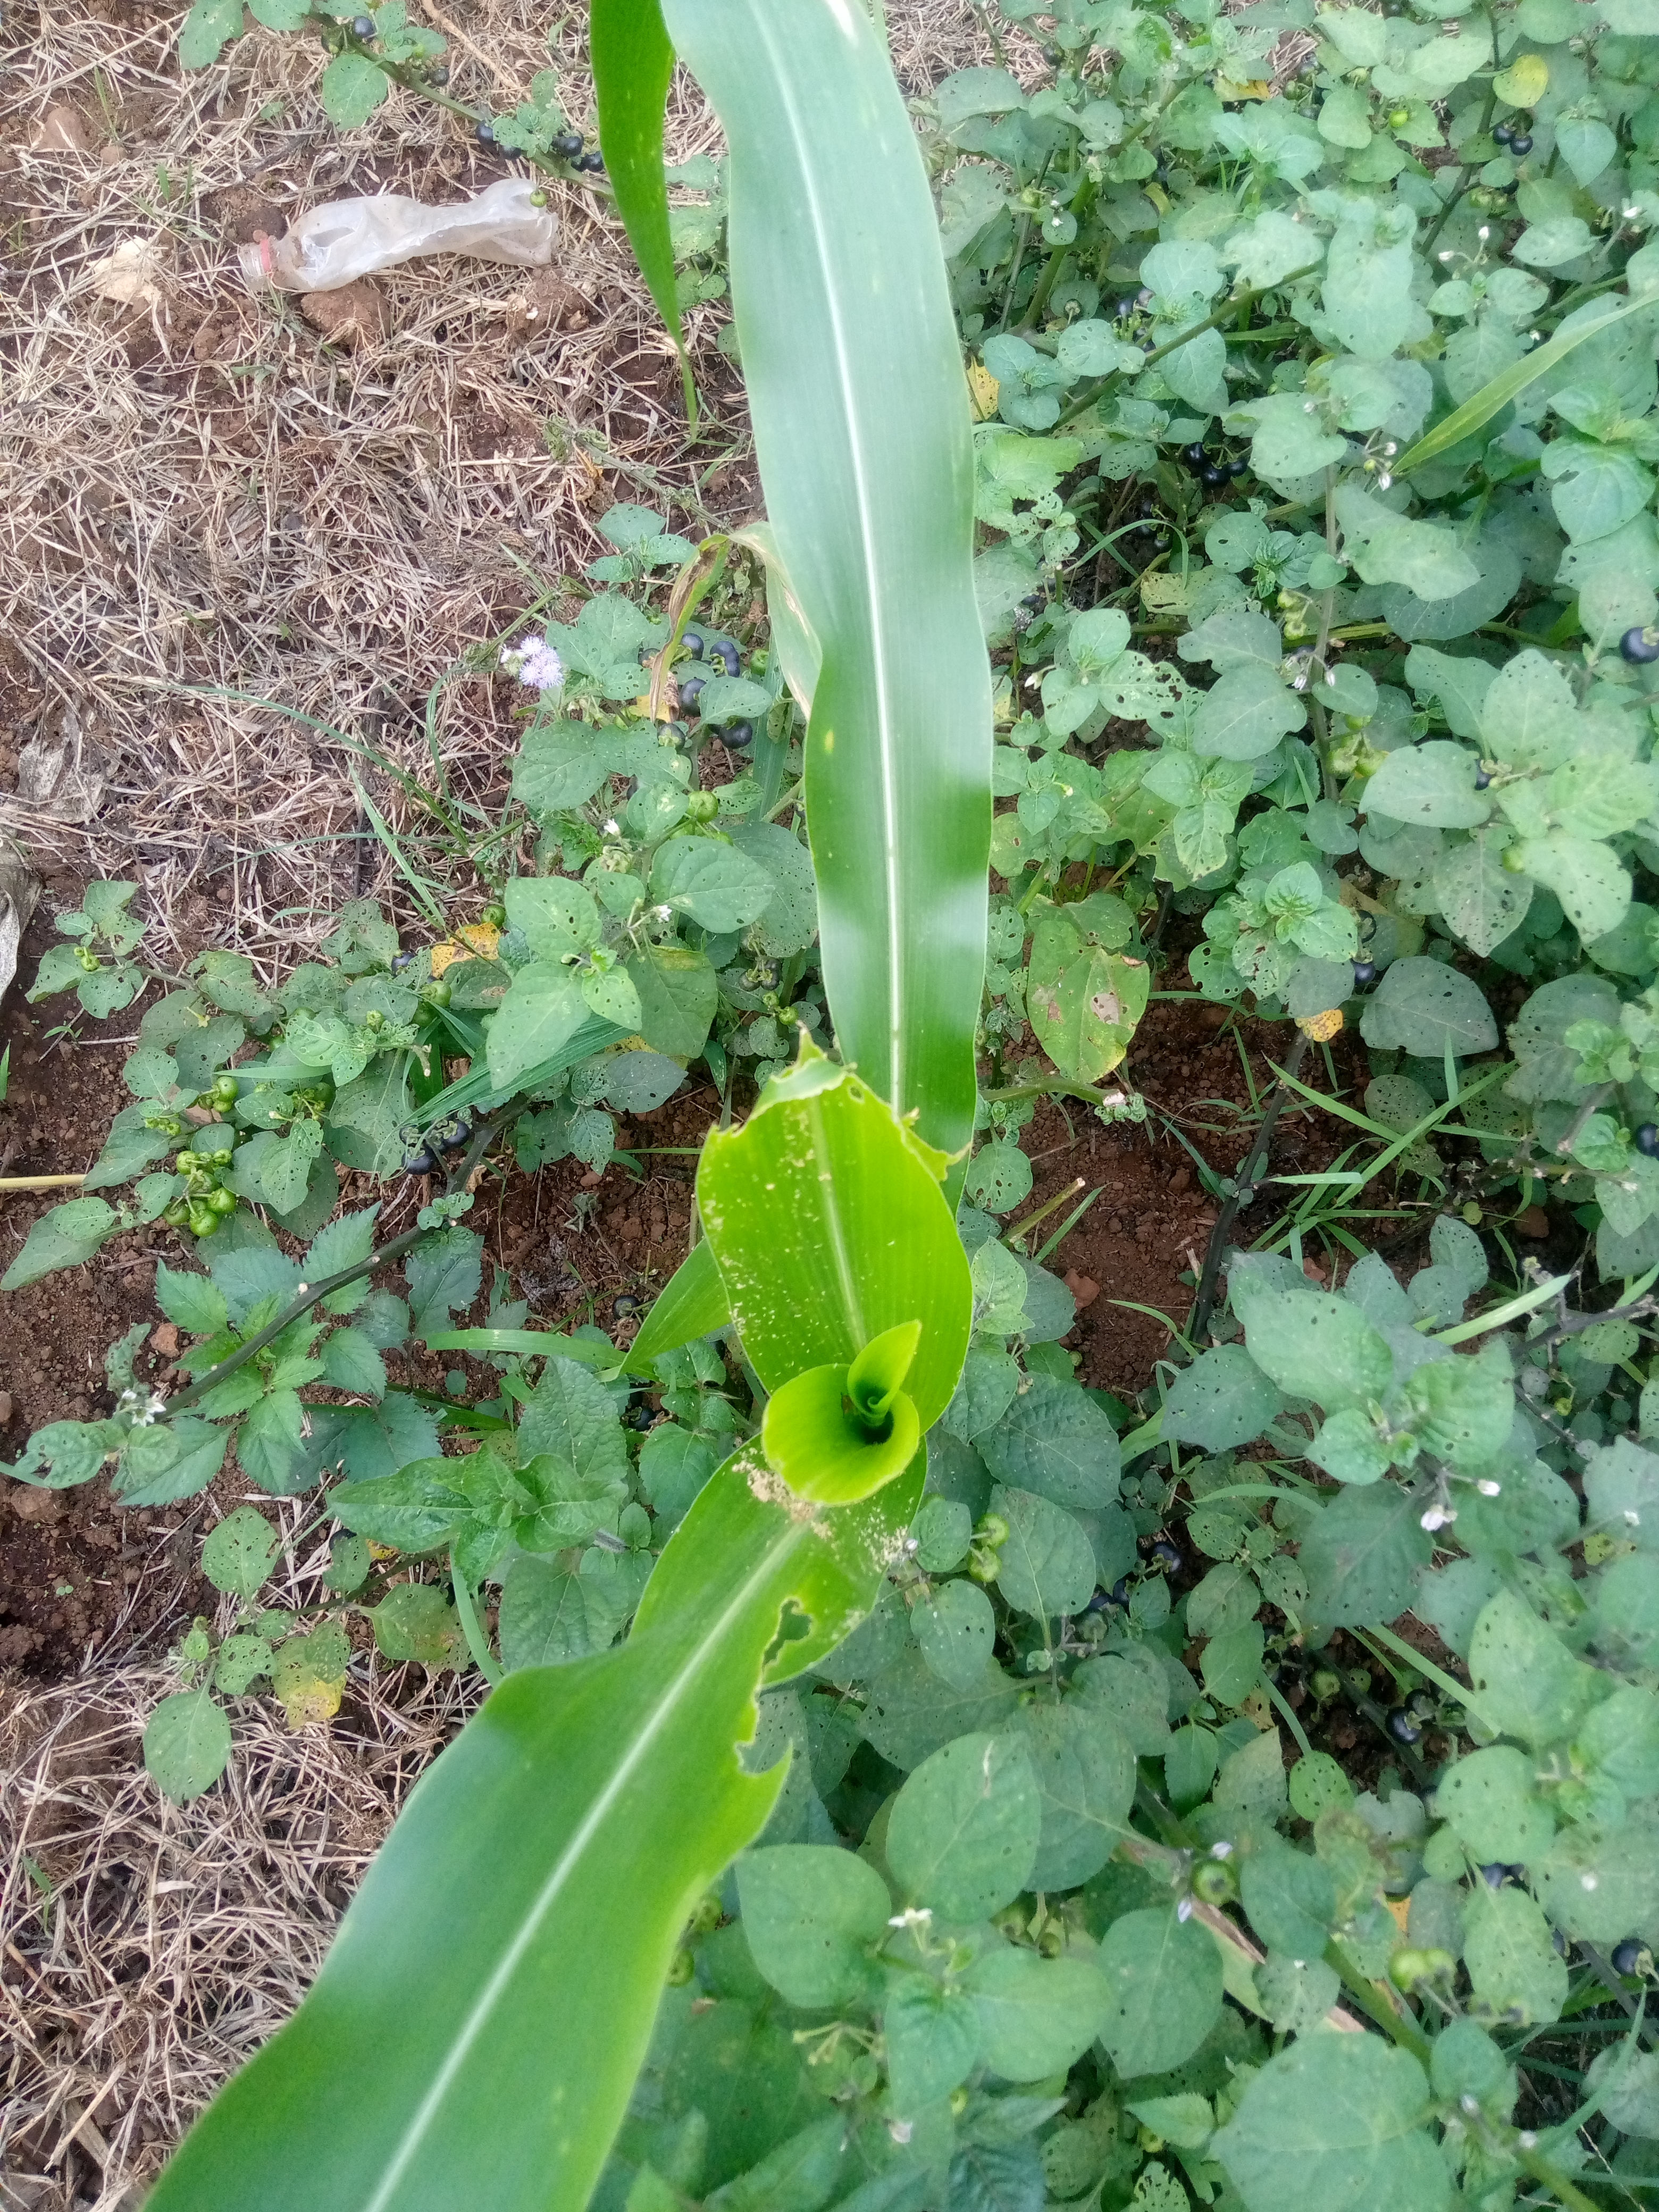
Label: spodoptera_frugiperda